Nuvvuagittuq Greenstone Belt

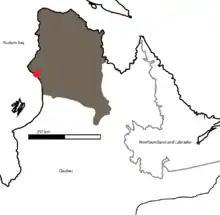
The location of the NGB shown in red

Formerly called the Porpoise Cove Greenstone Belt, the Nuvvuagittuq Greenstone Belt was first mapped in 1965 by the Quebec Ministry of Natural Resources. The area remained more or less unexamined until the 2000s when preliminary reports of U-Pb zircon dating in the area of the belt found zircons with ages up to 3,750 Ma. Since then, the Nuvvuagittuq Greenstone Belt has become the focus of intense study. There is still considerable disagreement between scientists regarding the history and age of this structure. The Nuvvuagittuq Greenstone Belt is part of a mafic unit called the Ujaraaluk unit, both of which are in the Inukjuak subprovince of the Minto Block in North Eastern Superior Province (NESP).